Describe the emotion expressed in this image:  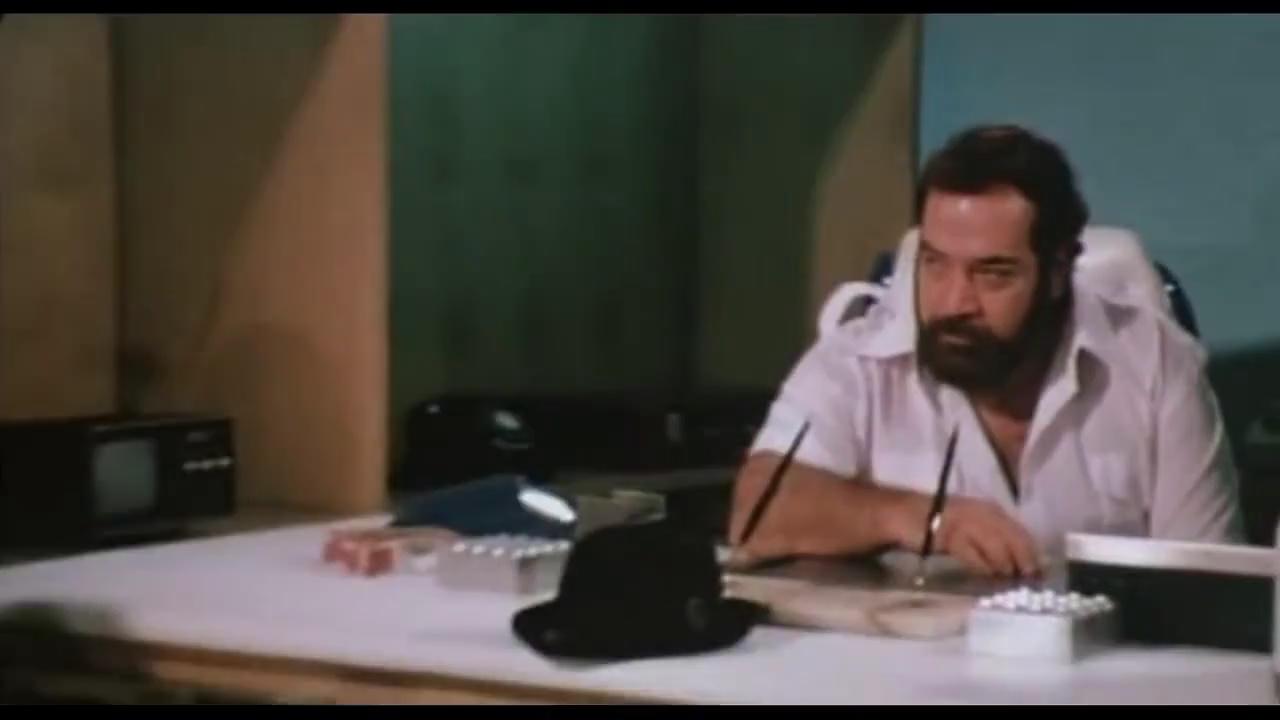
This person displays Suffering, valence and arousal with low intensity.